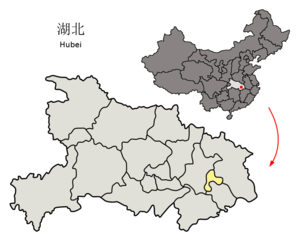
Ezhou est une ville de l'est de la province du Hubei en Chine.